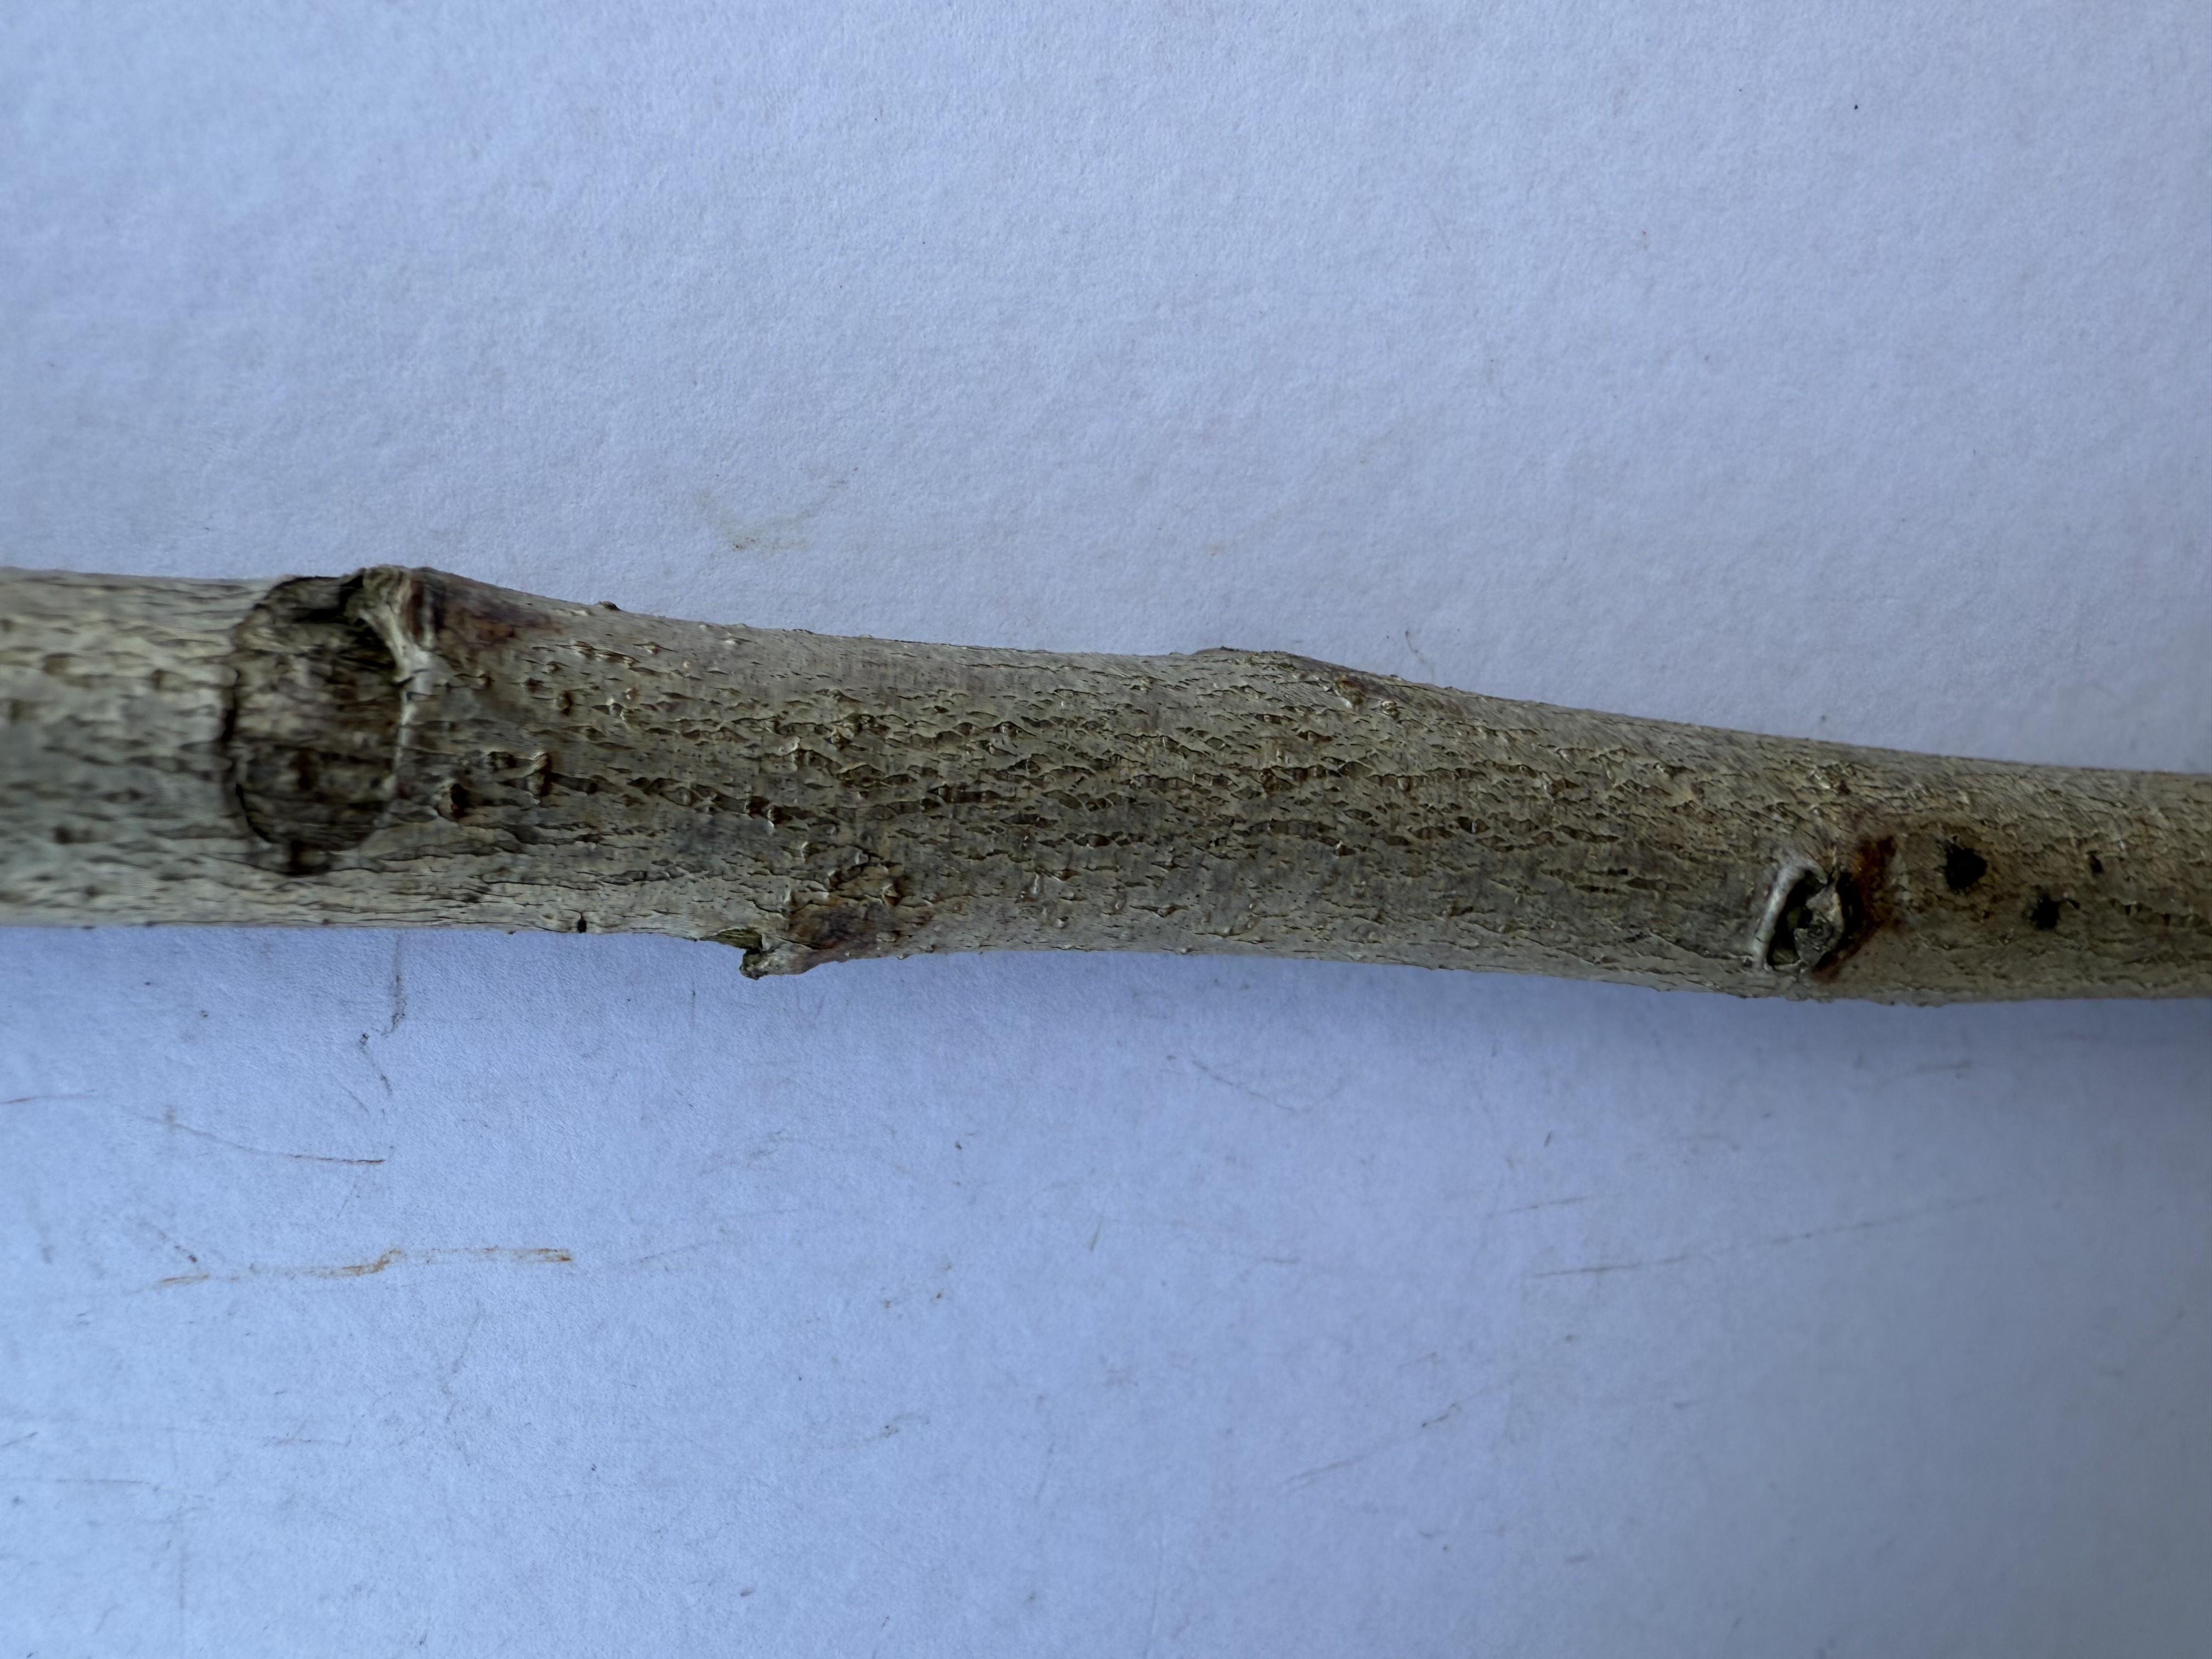
Variety: Duke Blueberry